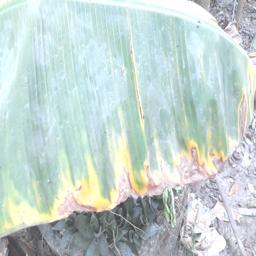
Label: POTASSIUM DEFICIENCY